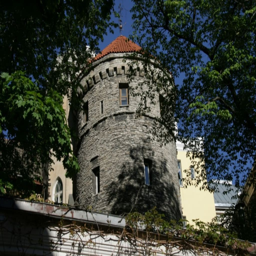
our windows on the top floor